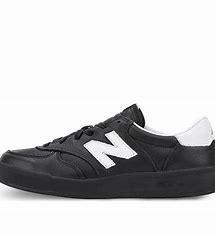
Brand: New
Model: Balance New Balance 300 Series